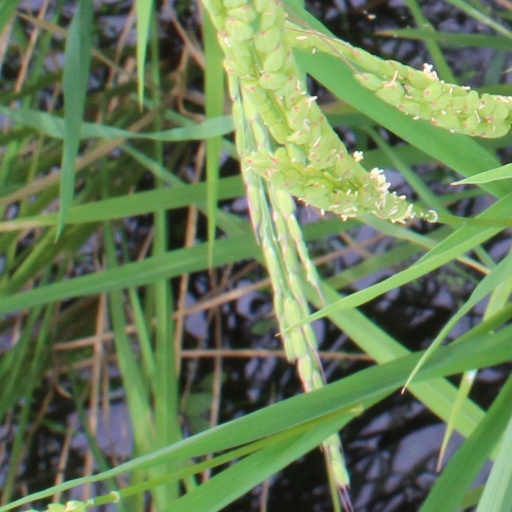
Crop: rice